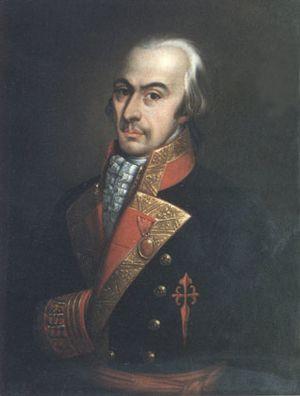
Antonio Pareja y Serrano de León était un brigadier de la marine de guerre espagnole.